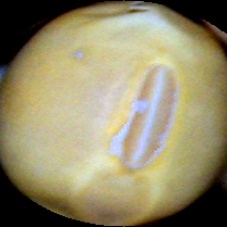
Label: Intact